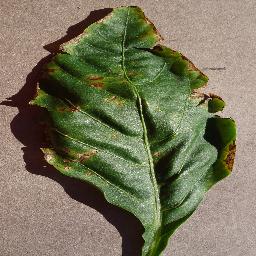
Label: Pepper,_bell___Bacterial_spot